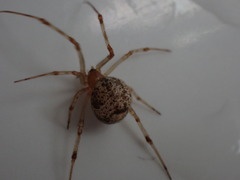
Species: Parasteatoda_tepidariorum